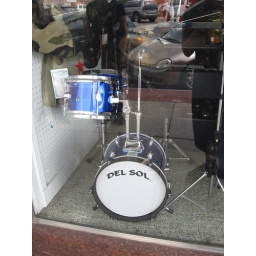
window display at flea market in Denton.